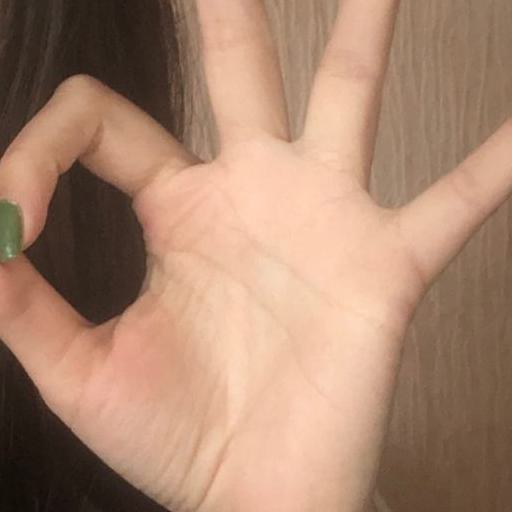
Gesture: ok